Baselios Paulose II

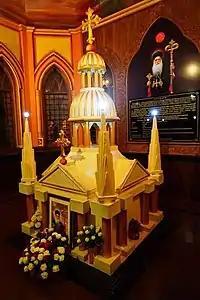
Tomb of Baselios Paulose II

Went to heavenly abode on 1 September 1996. The remains of Catholicos Basileus Paulose II are interred in a tomb in St. George's Monastery, Malekurish near Puthenkurishu in Ernakulam District, Kerala.